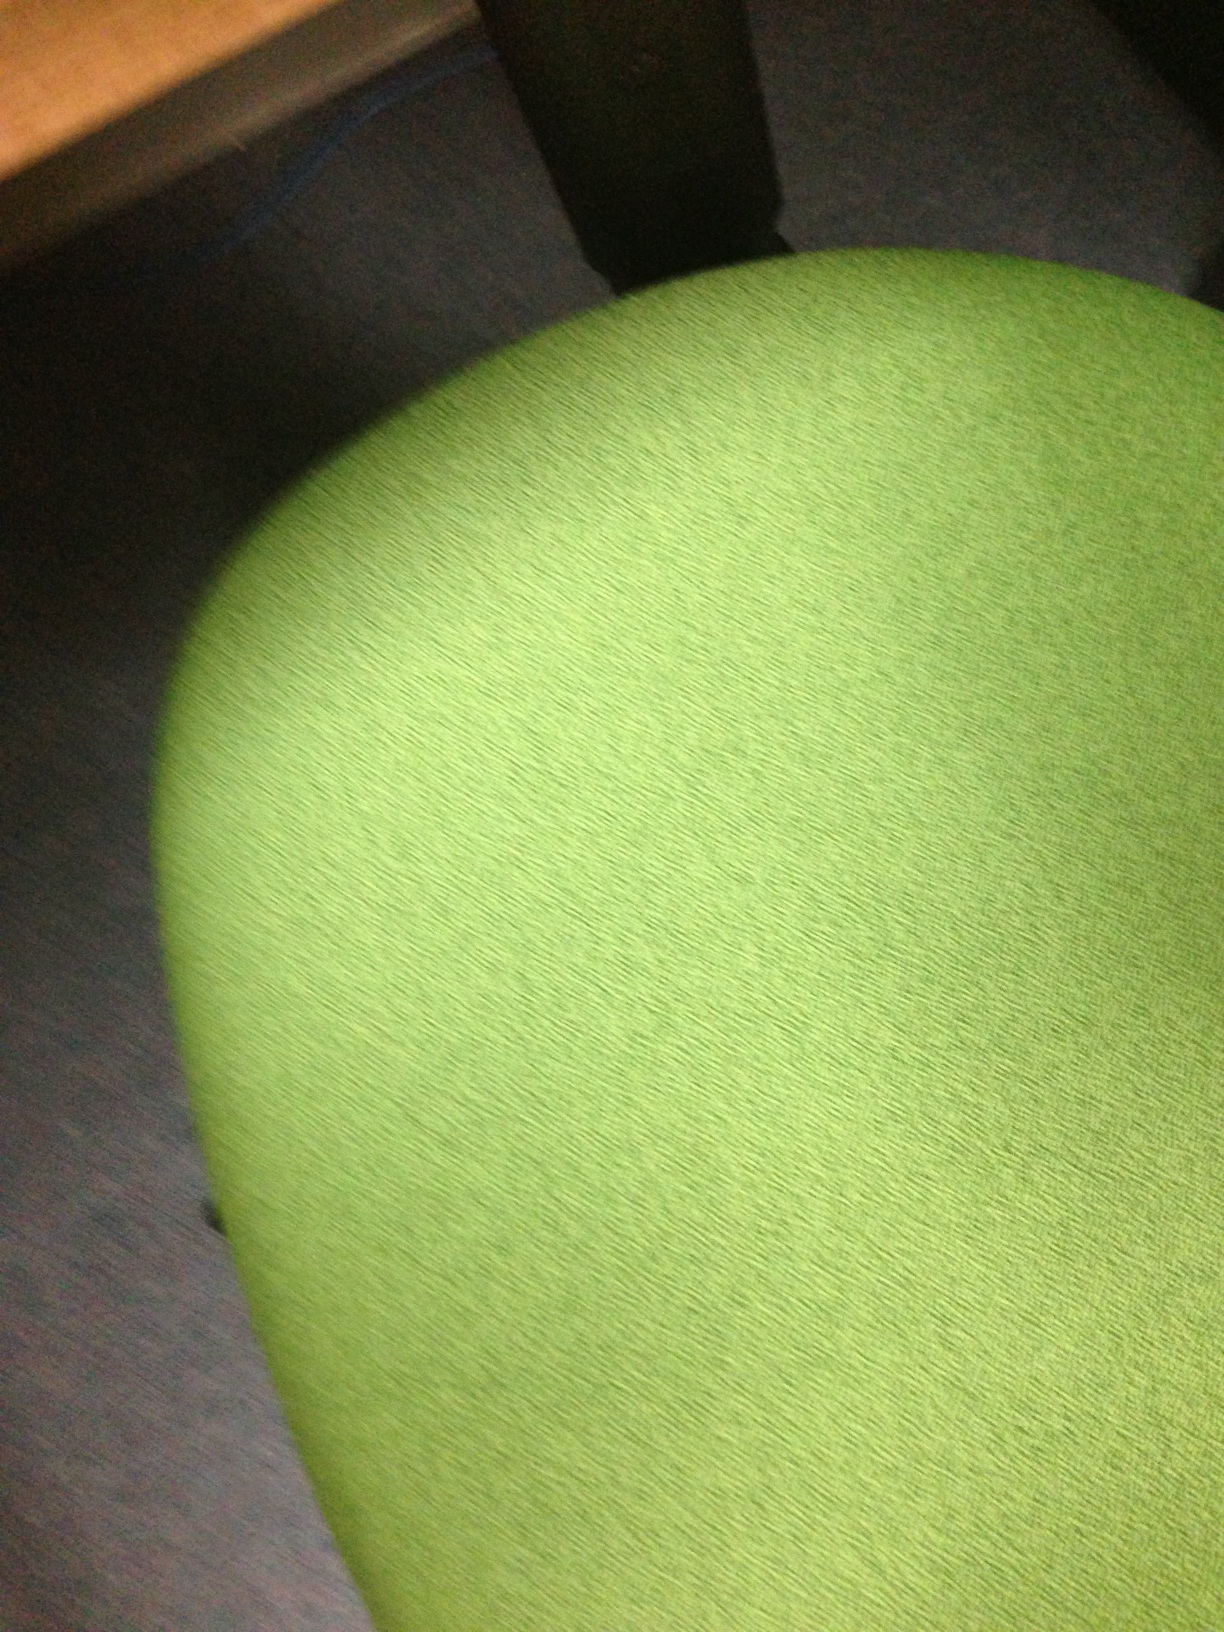Question: What color is this chair?
Answer: green